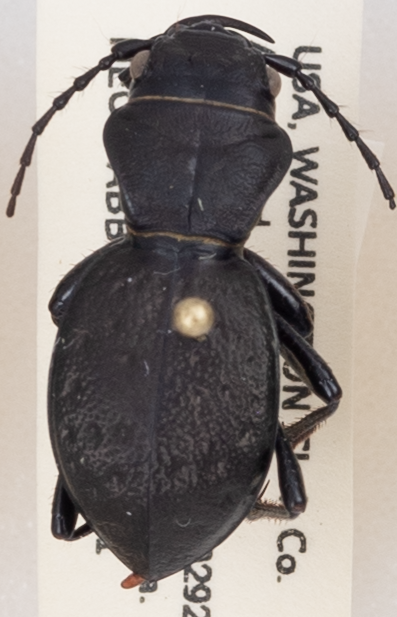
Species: Omus dejeanii
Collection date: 2019-06-11
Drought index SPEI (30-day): -0.572
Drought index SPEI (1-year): -2.09
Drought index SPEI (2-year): -2.09